Jacqueline Quinn

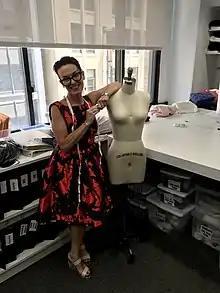
Quinn in her NYC Studio

Jacqueline Quinn (born April 8, 1965) is an Irish-born, New York-based, fashion designer and consultant.